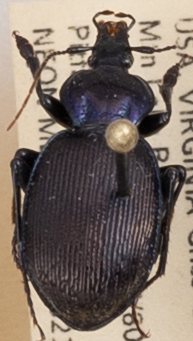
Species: Sphaeroderus stenostomus lecontei
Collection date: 2021-06-01
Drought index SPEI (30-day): -1.85
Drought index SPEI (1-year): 0.678
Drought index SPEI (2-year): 1.45